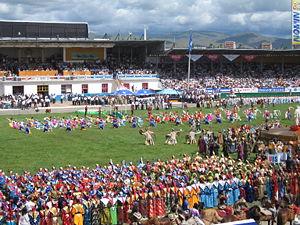
Le Naadam est l’abréviation de Eriin gurvan naadam. C'est un festival et une fête nationale qui célèbre aujourd'hui en Mongolie l'indépendance de la Mongolie par rapport à la Chine. Il a lieu chaque année les 11 et 12 juillet à Oulan-Bator, et se compose des trois sports traditionnels mongols : Le tir à l'arc, la course de chevaux et la lutte mongole. Depuis 1998 leur est adjoint un quatrième jeu : Le jet d'osselets.
Le Stade national des sports est un stade multi-usages à Oulan-Bator, en Mongolie.